Plug-in electric vehicles in Norway

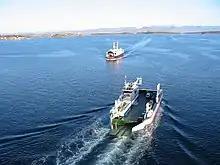
Electric cars are exempted from payment of ferryboat fees.

As part of the incentives to promote EV adoption, plug-in electric vehicles are exempted from payment of ferryboat fees, but only the car crosses for free, the driver and each passenger pay the ordinary fare. The accelerated growth of electric cars on some ferry routes has caused complaints from ferryboat operators due to the increasing loss on their farebox revenues. According to FosenNamsos Sea AS, an operator with four ferry lines servicing Hordaland county, during the first seven months of 2014 the number of electric vehicles riding the service Krokeidet-Hufthamar from Hordaland increased by 215% compared to the same period last year, for a total of 9,226 electric cars not paying the ferry fee through the end of July. The company argues that ""no one could foresee the tremendous growth of electric cars we see on some ferry routes, but the Austevoll satellite connection involves a significant loss of revenue for us.""